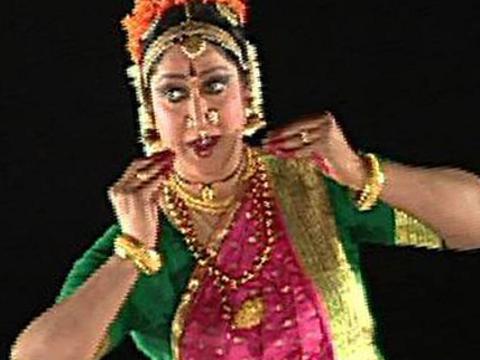
Dance form: kuchipudi